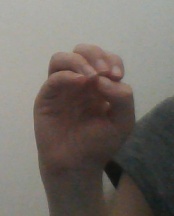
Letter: ha